Aquae Albae in Byzacena

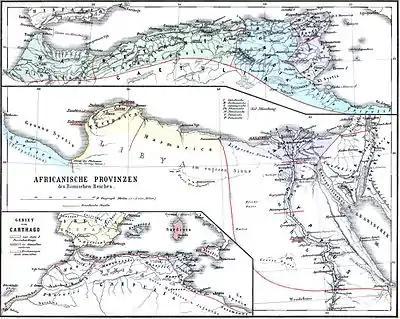
Roman Africa.

Aquae Albae was important enough in the Roman province of Byzacena to become one of the many suffragans of its capital Hadrumetum's Metropolitan Archbishop, but was to fade.